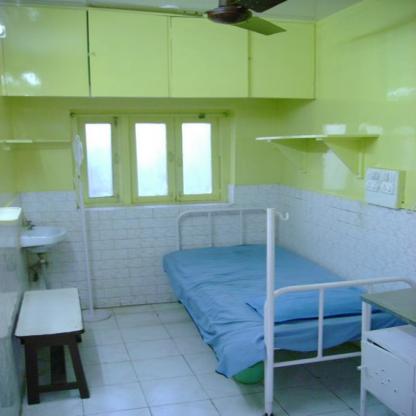
Scene: Indoor